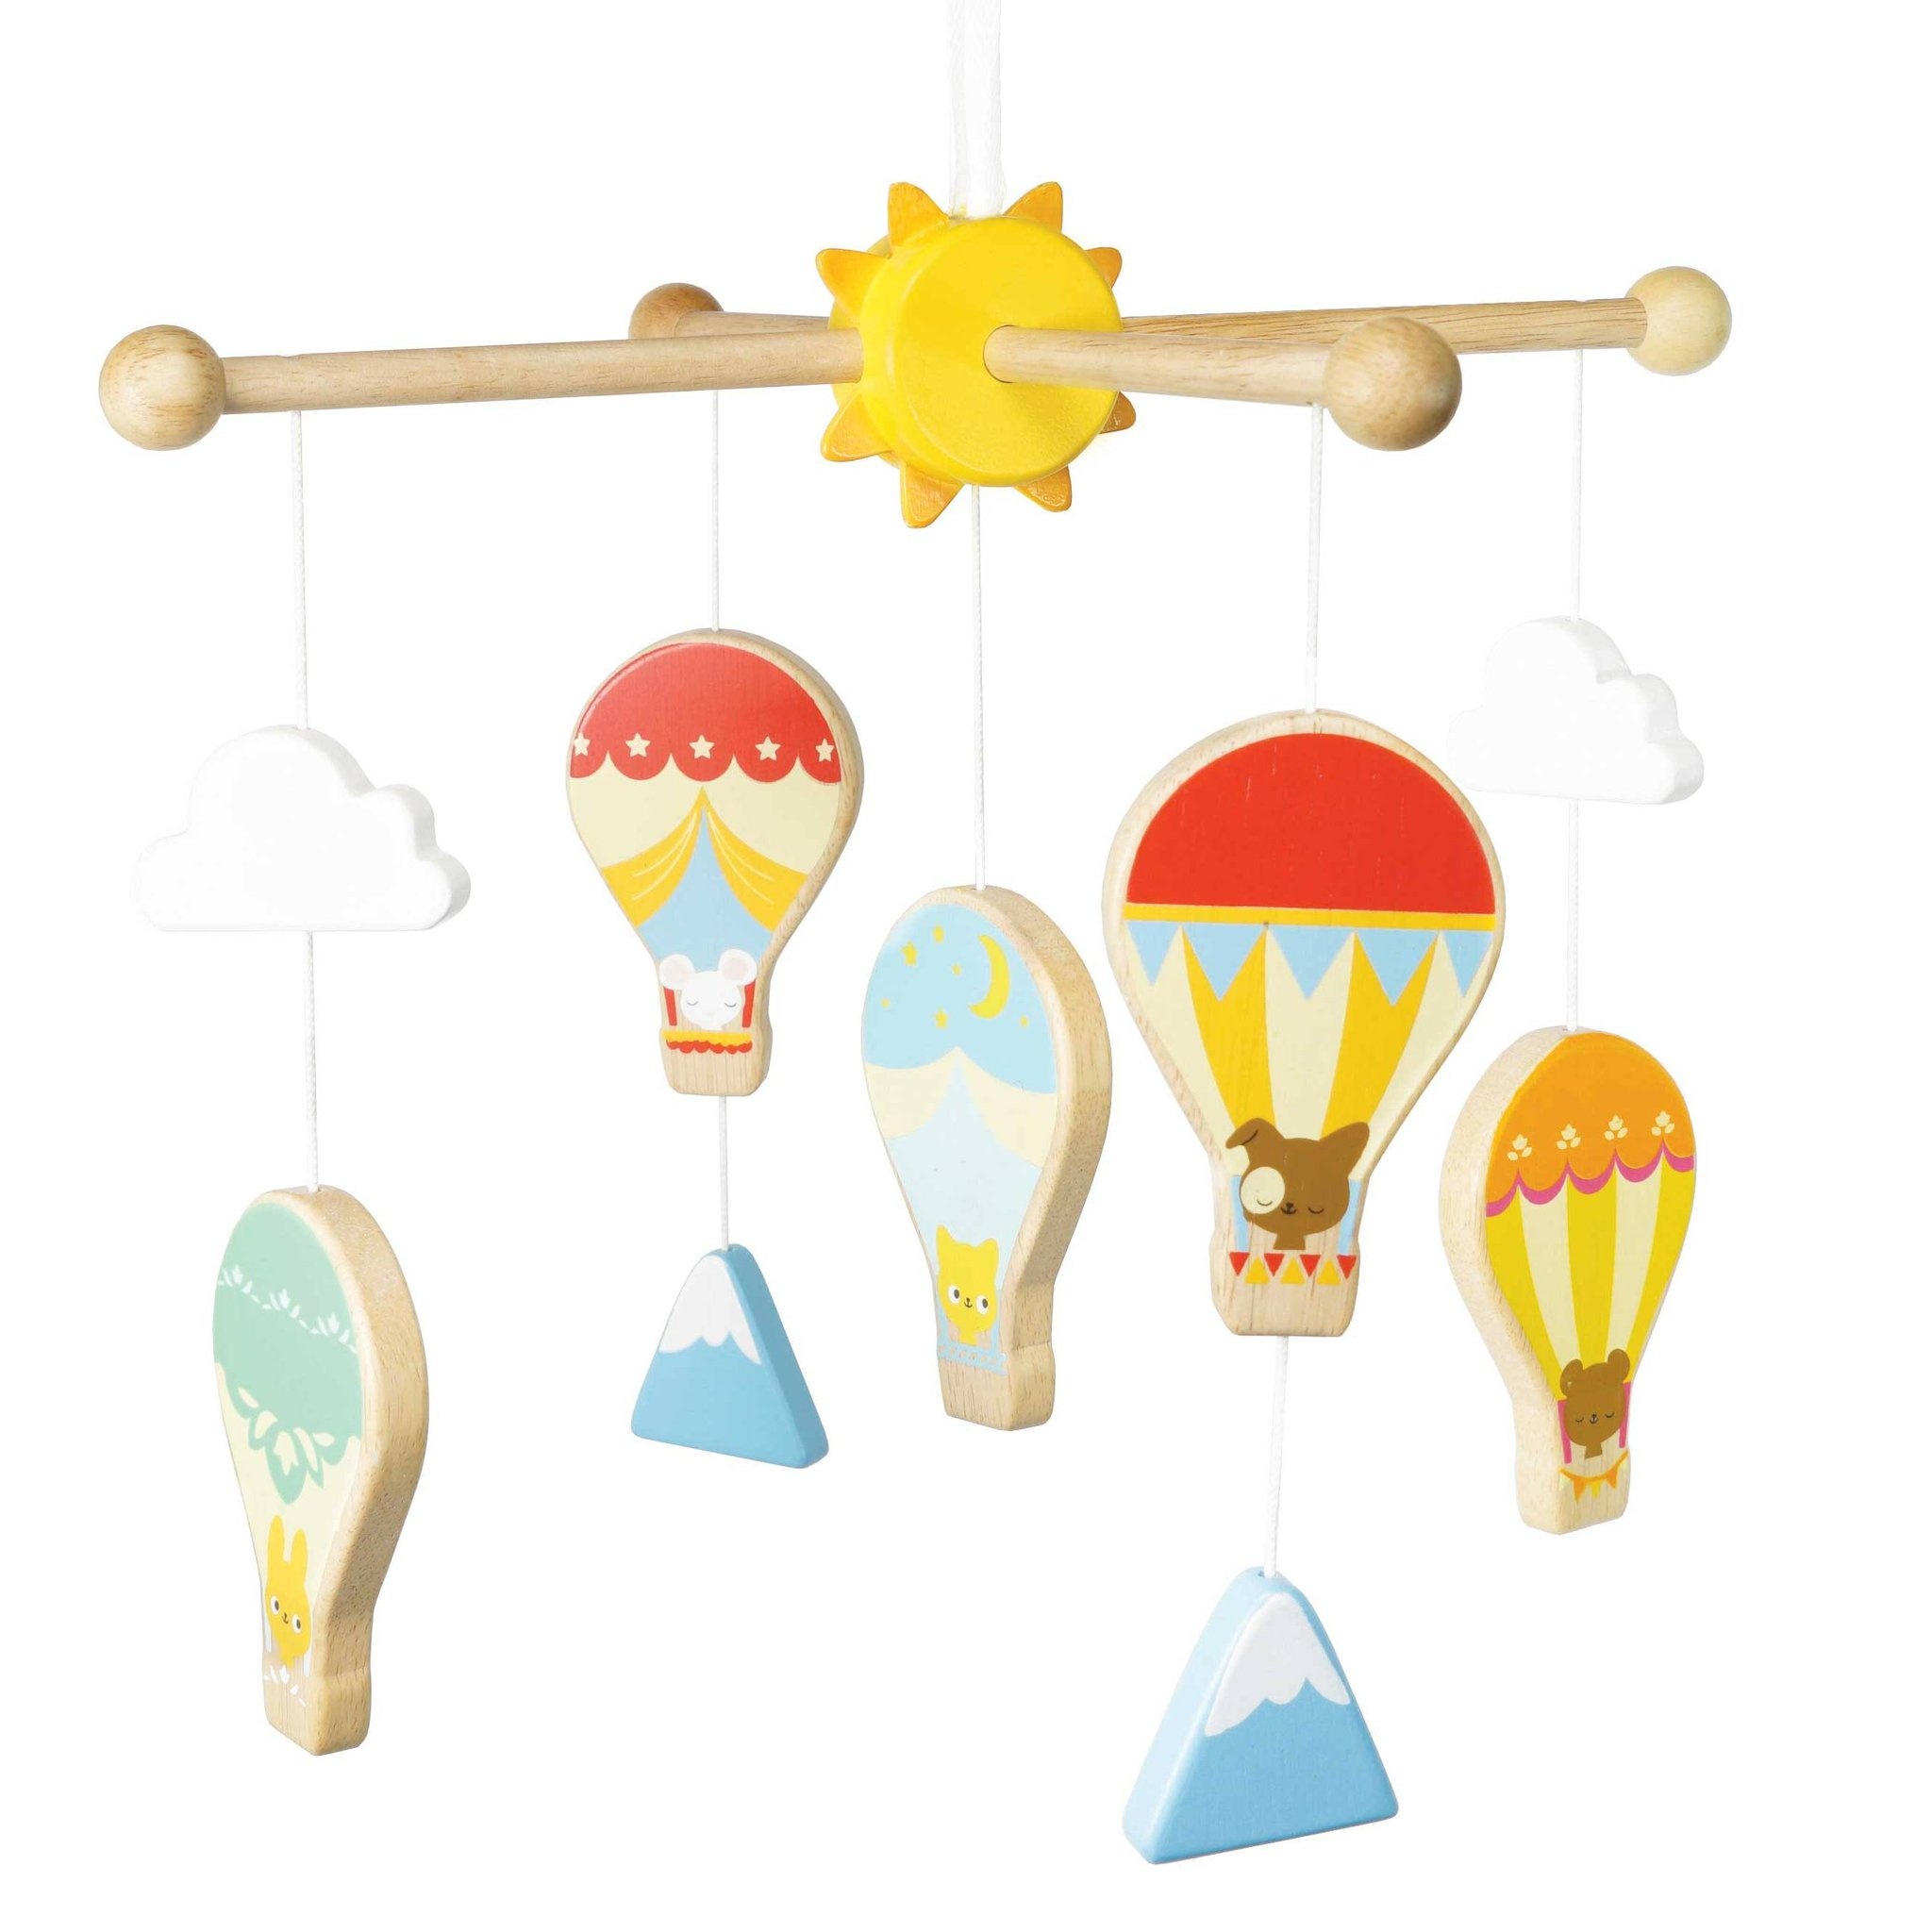
Hot Air Balloon Mobile
Float away! A colourful hot air balloons wooden ceiling hanging mobile. Themed on the cloud and mountain travelling dreams, it features some bright and exciting colours & shapes to fit every nursery rooms. With 5 decorated hotter balloons soaring high above the mountains and dancing under a beautiful yellow sunshine, this will have your little one dreaming of adventure.
Brand: Le Toy Van
Category: Baby & Toddler > Baby Toys & Activity Equipment > Baby Mobiles > Ceiling Mobiles